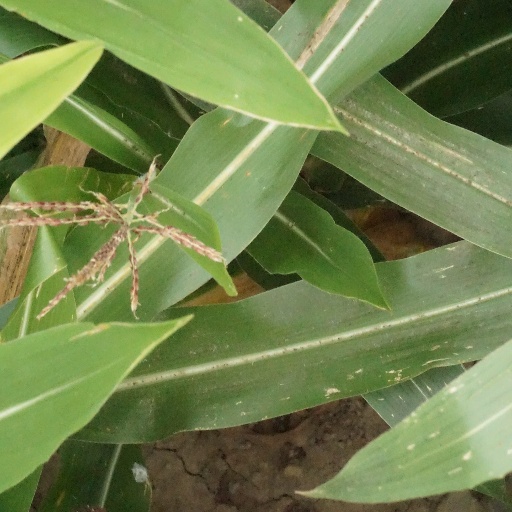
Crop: maize; corn